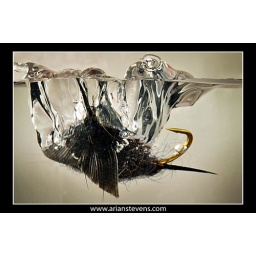
Sb 800 at camera left bouncing at white cards placed all around glass I was photographing into. CLS Triggered.